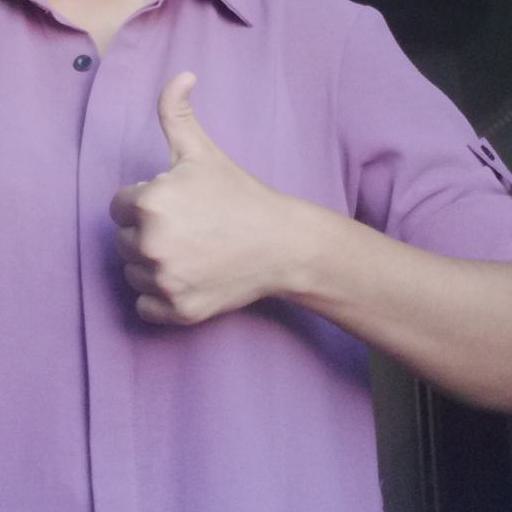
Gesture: like